Sierra Sports: Skiing 1999 Edition

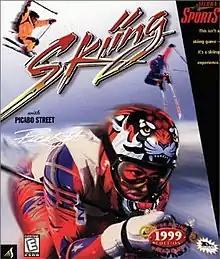

Sierra Sports: Skiing 1999 Edition (also known as Skiing with Picabo Street, 1999 Edition, and, in Europe, Ski Racing: Extreme Edition) is a sports game developed and published by Sierra On-Line for Microsoft Windows in 1998. It follows "".